Campamento (Chile)

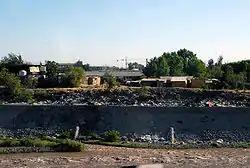
A "campamento" in the outskirts of Santiago

The non-governmental organization Un Techo para Chile defines a "campamento" as a group of basic and rudimentary dwellings that house at least eight families. These settlements lack at least one essential service, such as drinking water, electricity, or wastewater treatment, and are illegally occupying the land. According to studies from Un Techo para Chile, 76% of homes of "campamento" status in Chile lack access to potable water, 91% lack plumbing, and 48% lack formal access to electricity.